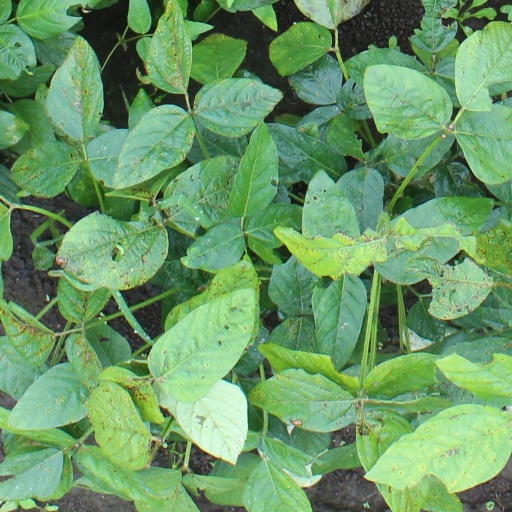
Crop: soybean